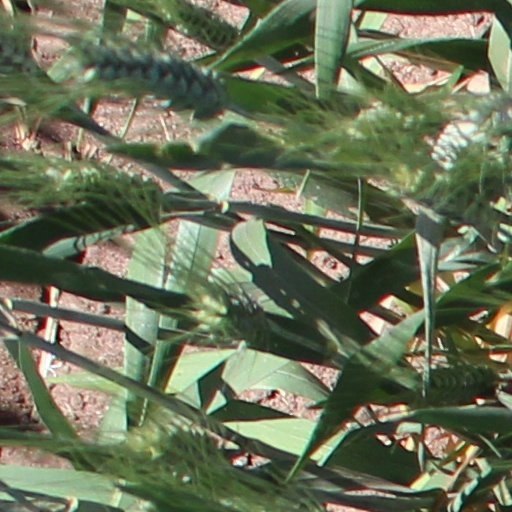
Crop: wheat